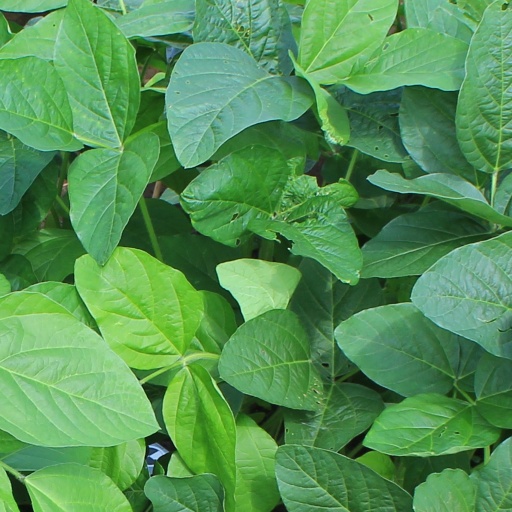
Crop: soybean